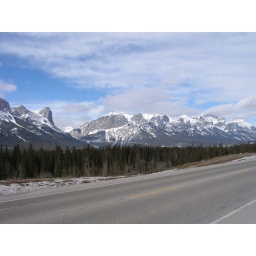
look over the tree level and see road to Spray Lakes.Has 2 avalanche cuts thru it